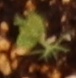
Label: Field Pea